Angers

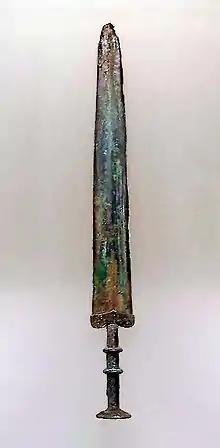
A model of a sword from the Bronze Age discovered in the 2000s in the Maine riverbed

Being both at the edge of the Val de Loire World Heritage site and on the largest river confluence in France, Angers has a high natural potential, notably highlighted by the Saint-Aubin island, situated north of the center and covering a tenth of the city total surface. Protected, the island is formed of swamps and natural meadows.